Elon Musk

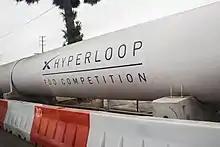
A tube part of the 2017 Hyperloop pod competition, sponsored by SpaceX

In 2016, Musk co-founded Neuralink, a neurotechnology startup, with an investment of $100 million. Neuralink aims to integrate the human brain with artificial intelligence (AI) by creating devices that are embedded in the brain. Such technology could enhance memory or allow the devices to communicate with software. The company also hopes to develop devices to treat neurological conditions like spinal cord injuries. In 2022, Neuralink announced that clinical trials would begin by the end of the year. In September 2023, the Food and Drug Administration approved Neuralink to initiate six-year human trials.